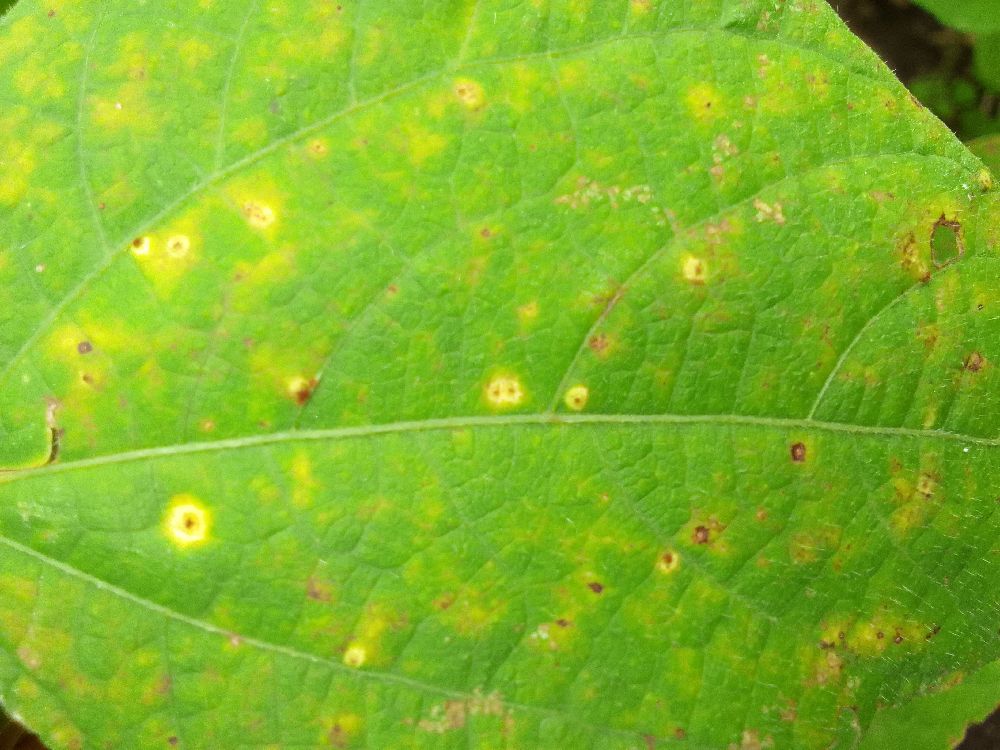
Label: rust